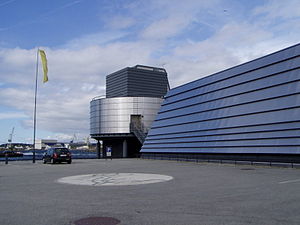
Stavanger / Kultur / Kulturliv
Norsk Oljemuseum.
Stavanger er en by og kommune i Rogaland som ligger i det sydvestlige Norge. Stavanger er Norges fjerdestørste bykommune med 132.729 indbyggere og Norges tættest befolkede kommune. Kommunen ligger i Nord-Jæren og udgør sammen med Sandnes, Sola og Randaberg landets tredjestørste byområde med 241.990 indbyggere.